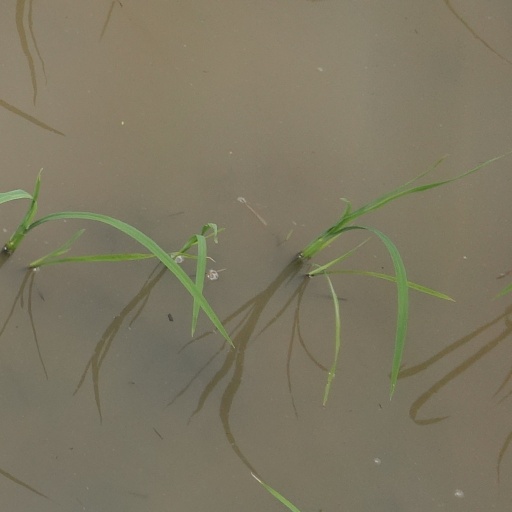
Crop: rice